Kadazan people

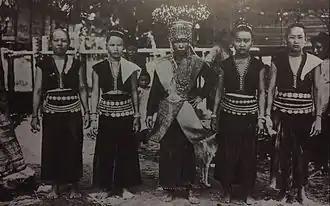
Centre: a Penampang Bobohizan, 1921.

It was said that after the resurrection of Huminodun, from the original Bambaazon, the lifestyle of the Nunuk Ragang community as they were then known, began to improve as there was an abundant supply of food. The legend goes on to narrate that the spirit of Huminodun founded Momolianism, as the Bobohizan were taught the art of rites, ritual practices and ceremonies, taboos and traditional cultures, including the art of gong-beating and the Sumazau dance. In the age of Nunuk Ragang, the Bobohizan taught the people to fashion bamboos into various lengths, shapes and sizes and arranged them into an ensemble of seven musical instruments, the seventh item being the gandang (drum). The bamboo instrument is known as the togunggak. The Bobohizan taught the people the rhythms of the tagung ensemble such as Magagung, Botibas and Dunsai.